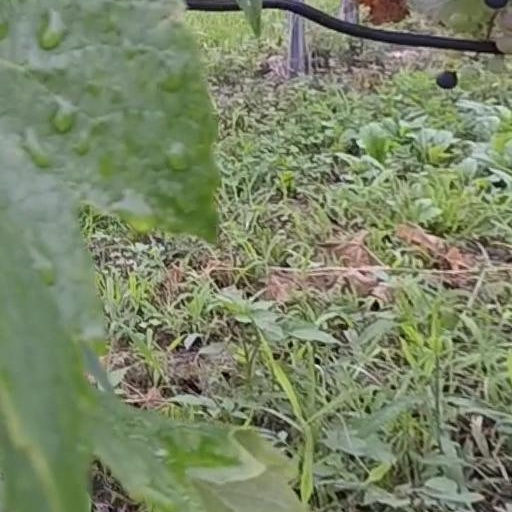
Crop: grape